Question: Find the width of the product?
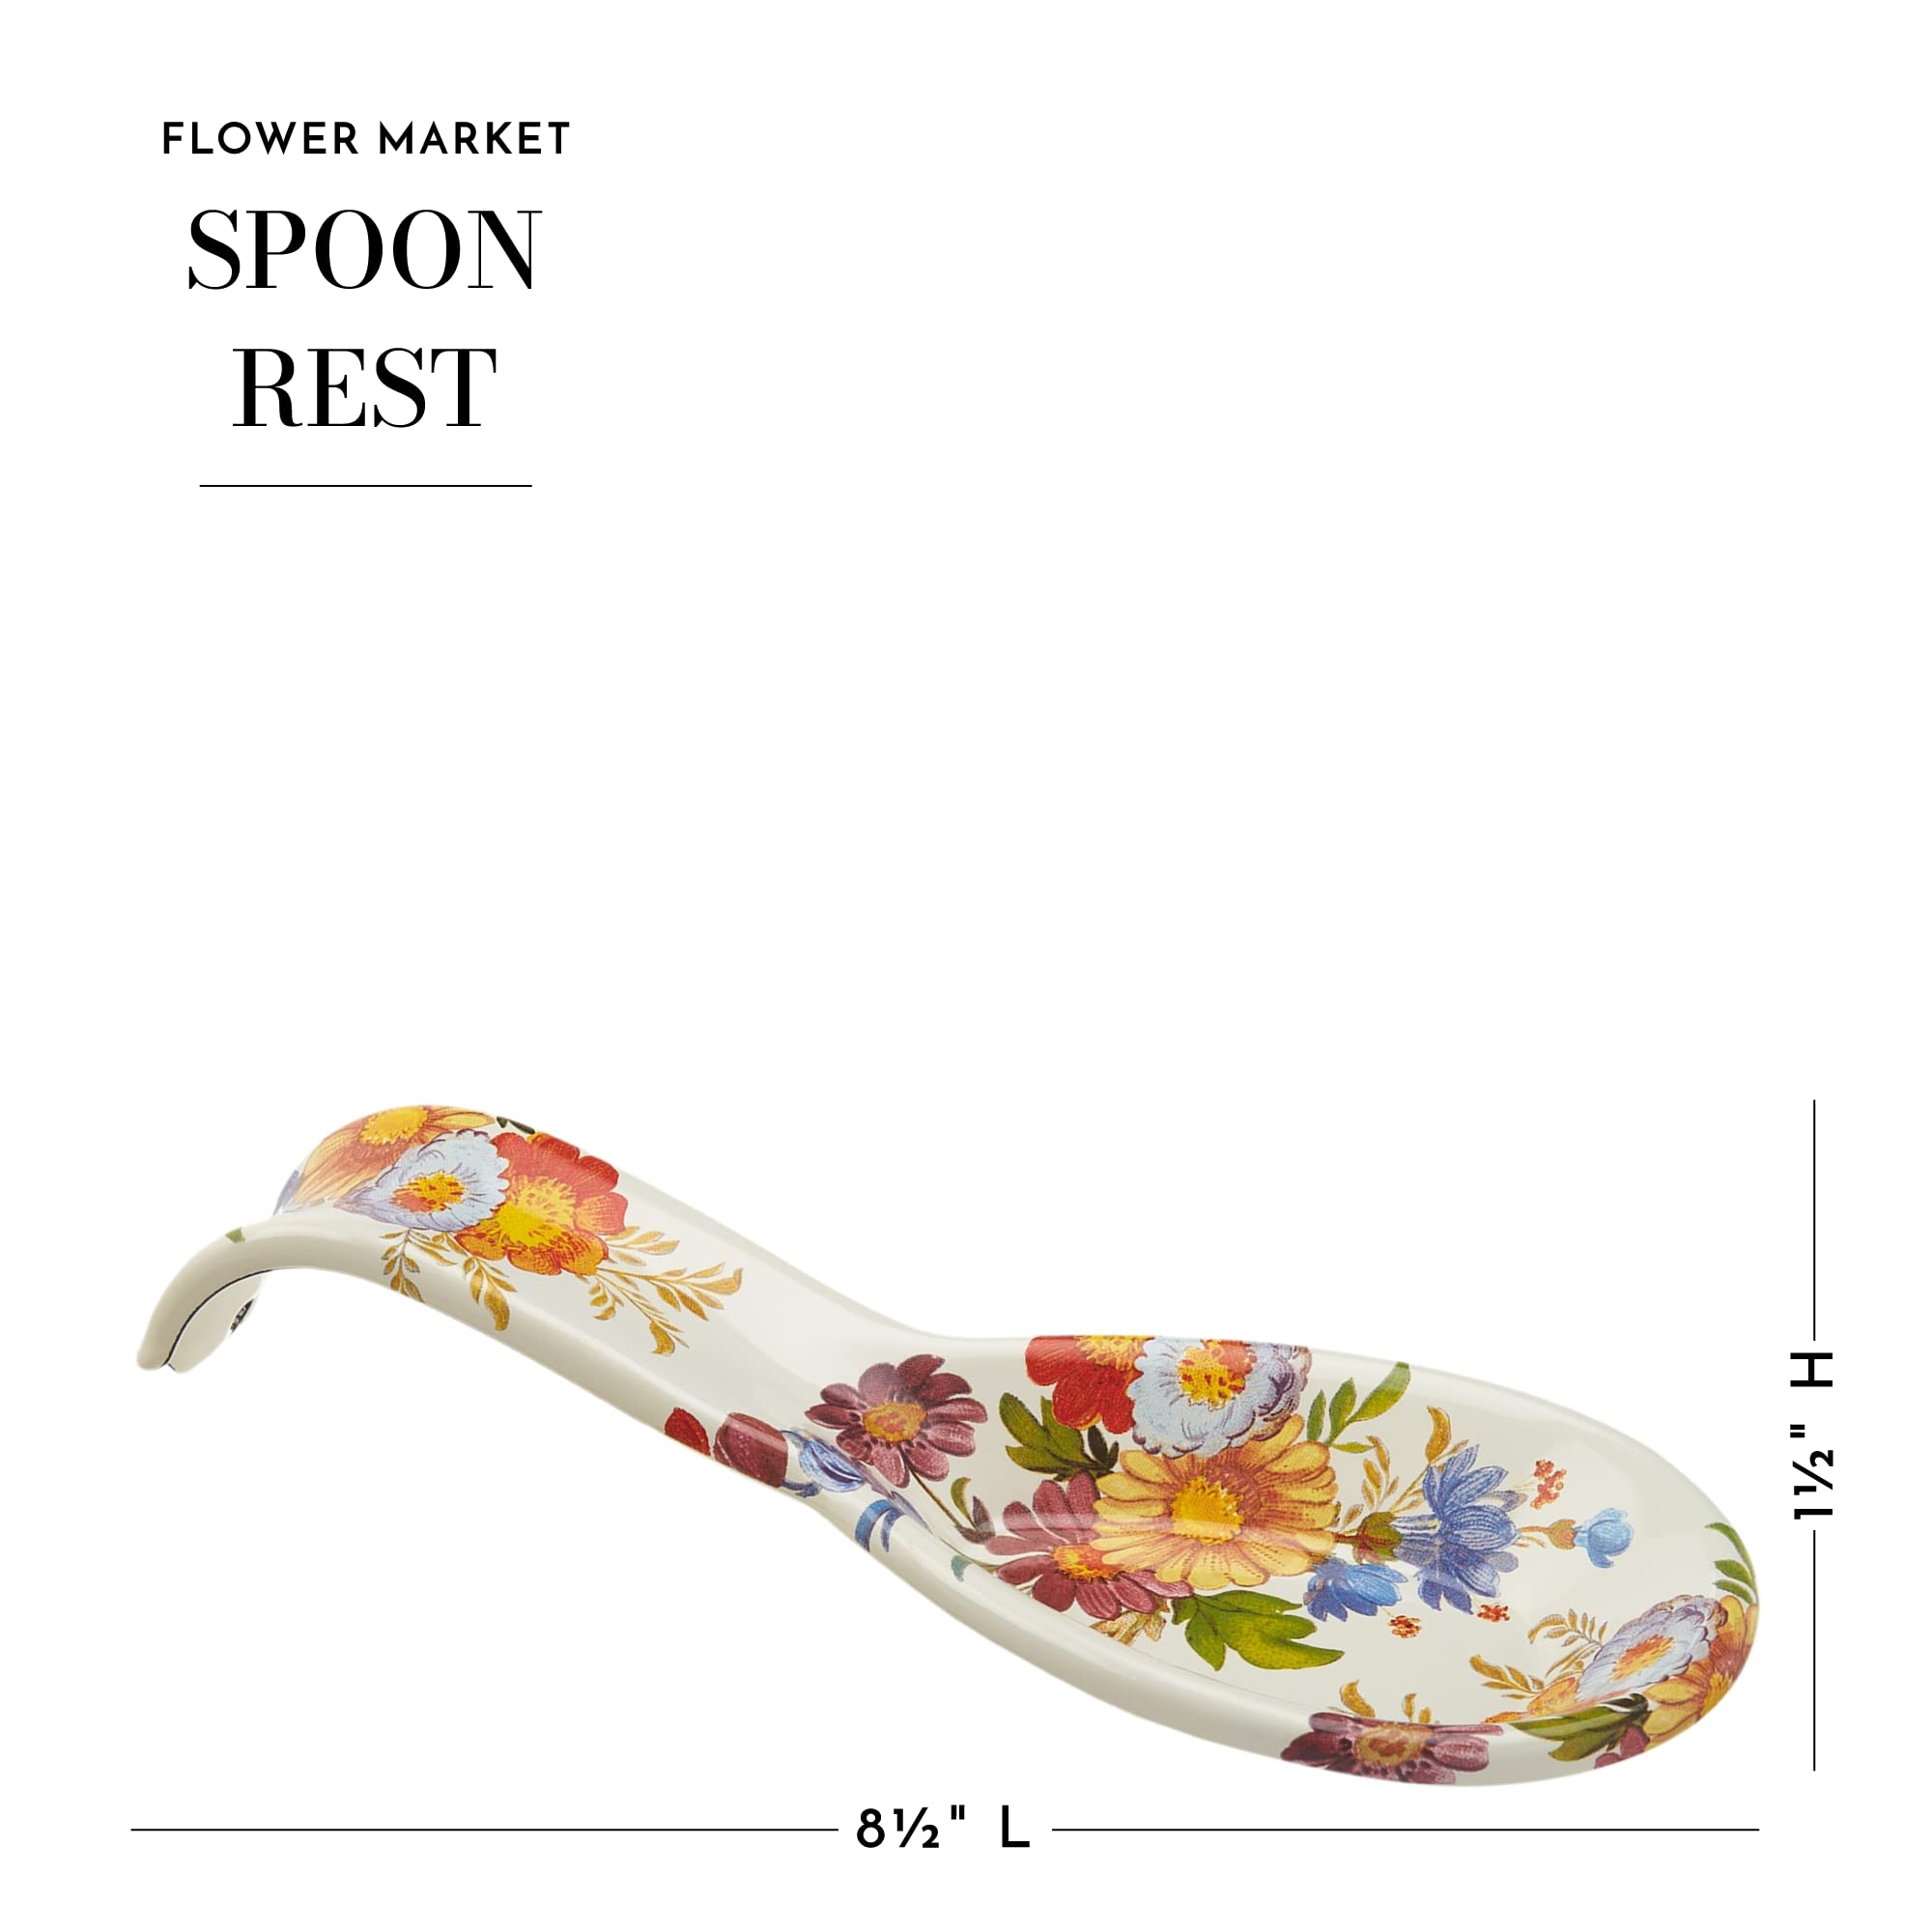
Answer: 1.5 inch